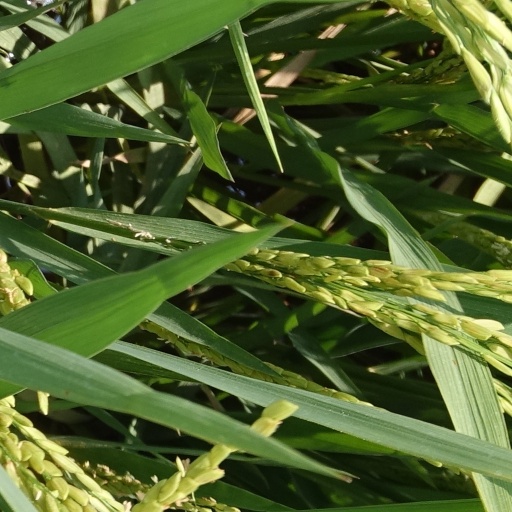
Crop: rice